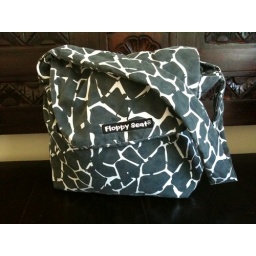
Shopping cart /high chair cover in carry bag